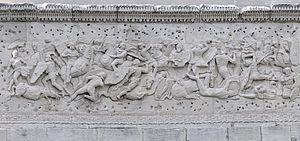
Détail d'une frise sculpté sur l'Arc de Triomphe d'Orange.
L'arc antique d'Orange ou, communément arc de triomphe d'Orange est un arc monumental romain du début du Iᵉʳ siècle, qui marque l'entrée nord d'Arausio sur la Via Agrippa.